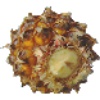
Label: Pineapple Mini 1